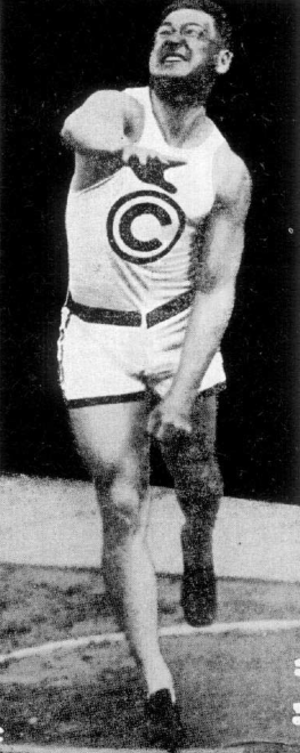
Avery Brundage, né le 28 septembre 1887 à Détroit aux États-Unis et mort le 8 mai 1975 à Garmisch-Partenkirchen en Allemagne de l'Ouest, est un athlète, dirigeant sportif et collectionneur d'art américain. C'est le cinquième président du Comité international olympique, en fonction de 1952 à 1972.